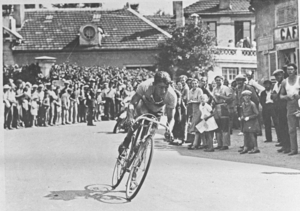
Photographie de René Vietto sur le Tour 1939.
René Vietto, né le 17 février 1914 dans le quartier de Rocheville au Cannet et mort le 14 octobre 1988 à Orange, est un coureur cycliste français, professionnel de 1932 à 1952. Issu d'un milieu modeste, il exerce un temps le métier de groom dans des établissements luxueux de la Côte d'Azur avant de se consacrer au cyclisme. Vainqueur de huit étapes sur le Tour de France, son histoire est intimement liée à cette course dont il est monté sur le podium en 1939, à la deuxième place, derrière le Belge Sylvère Maes.